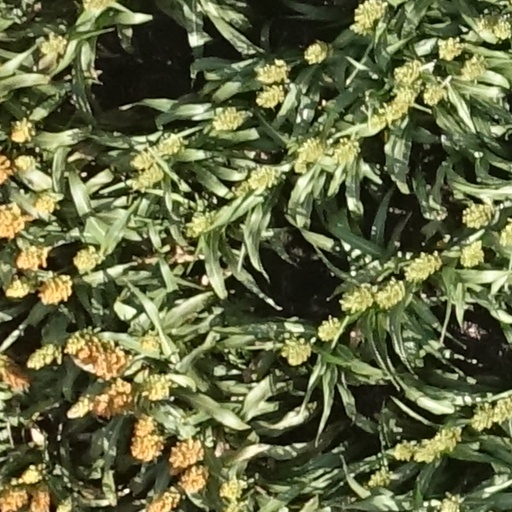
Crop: sorghum